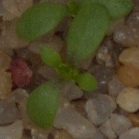
Label: scentless_mayweed